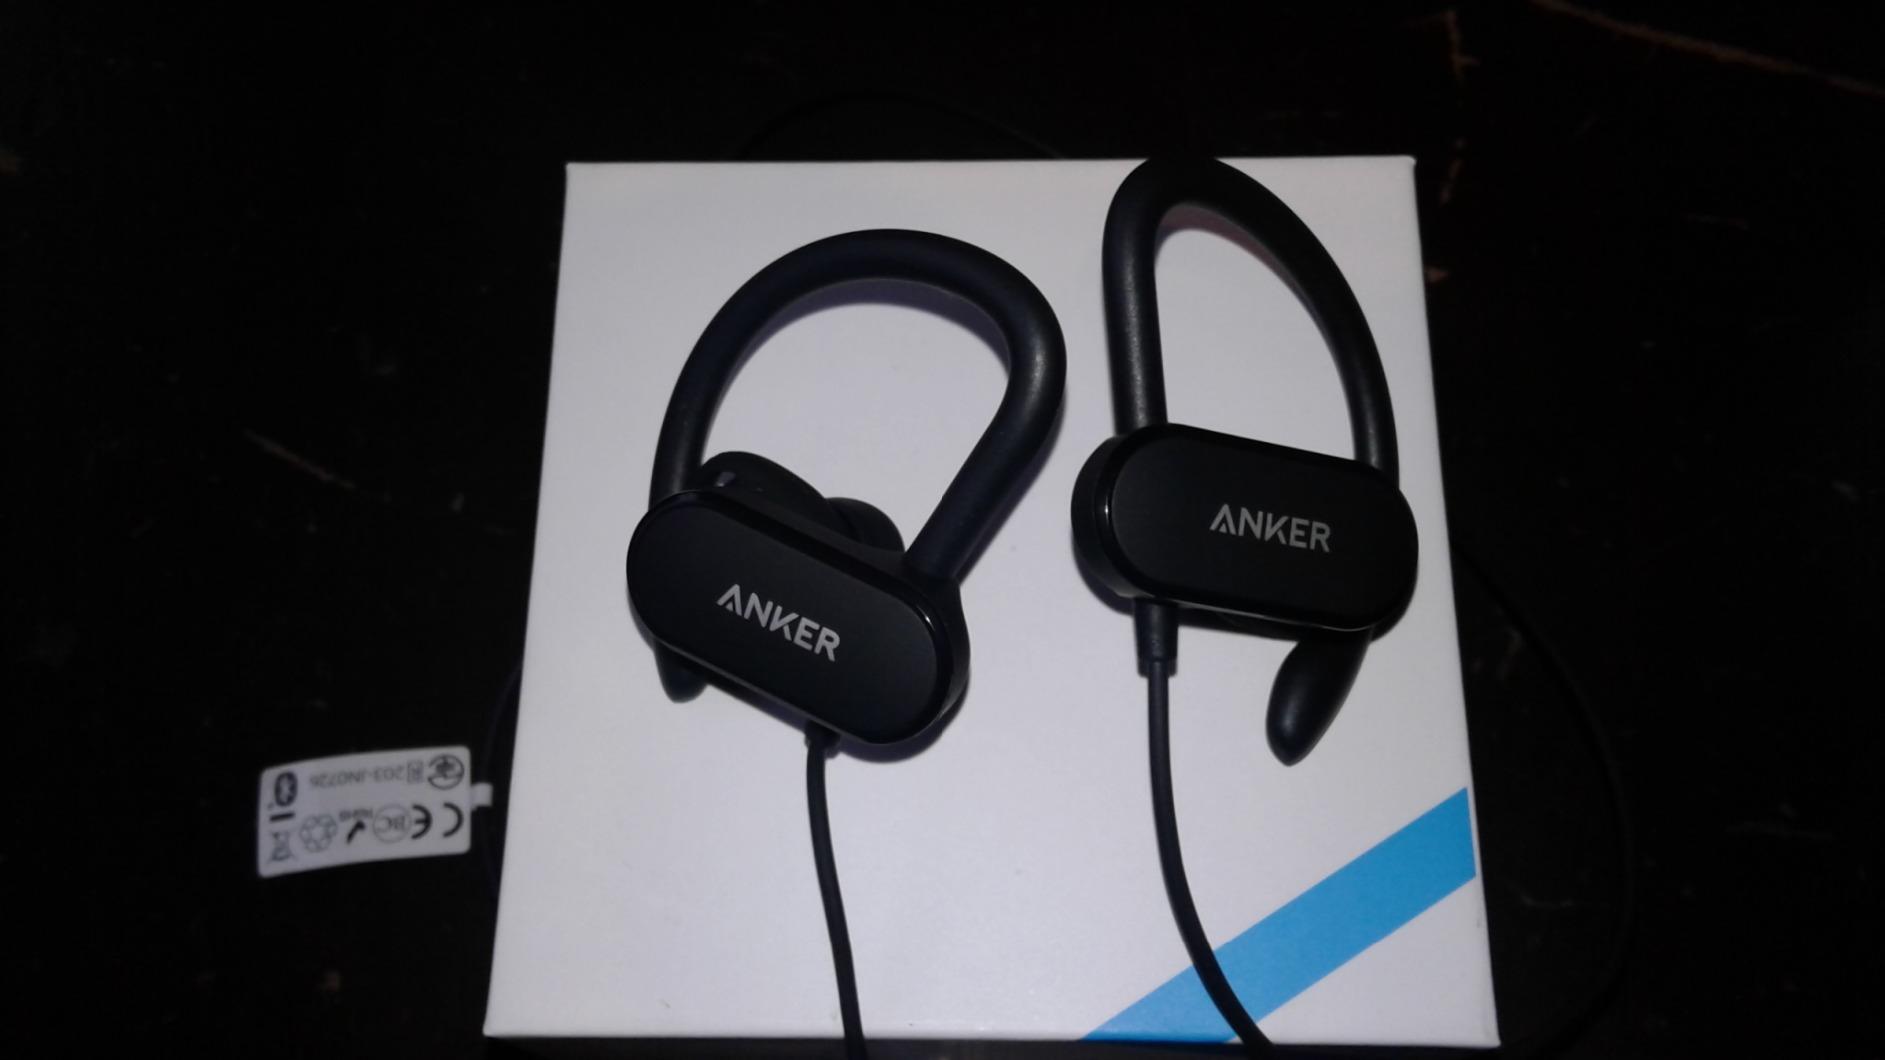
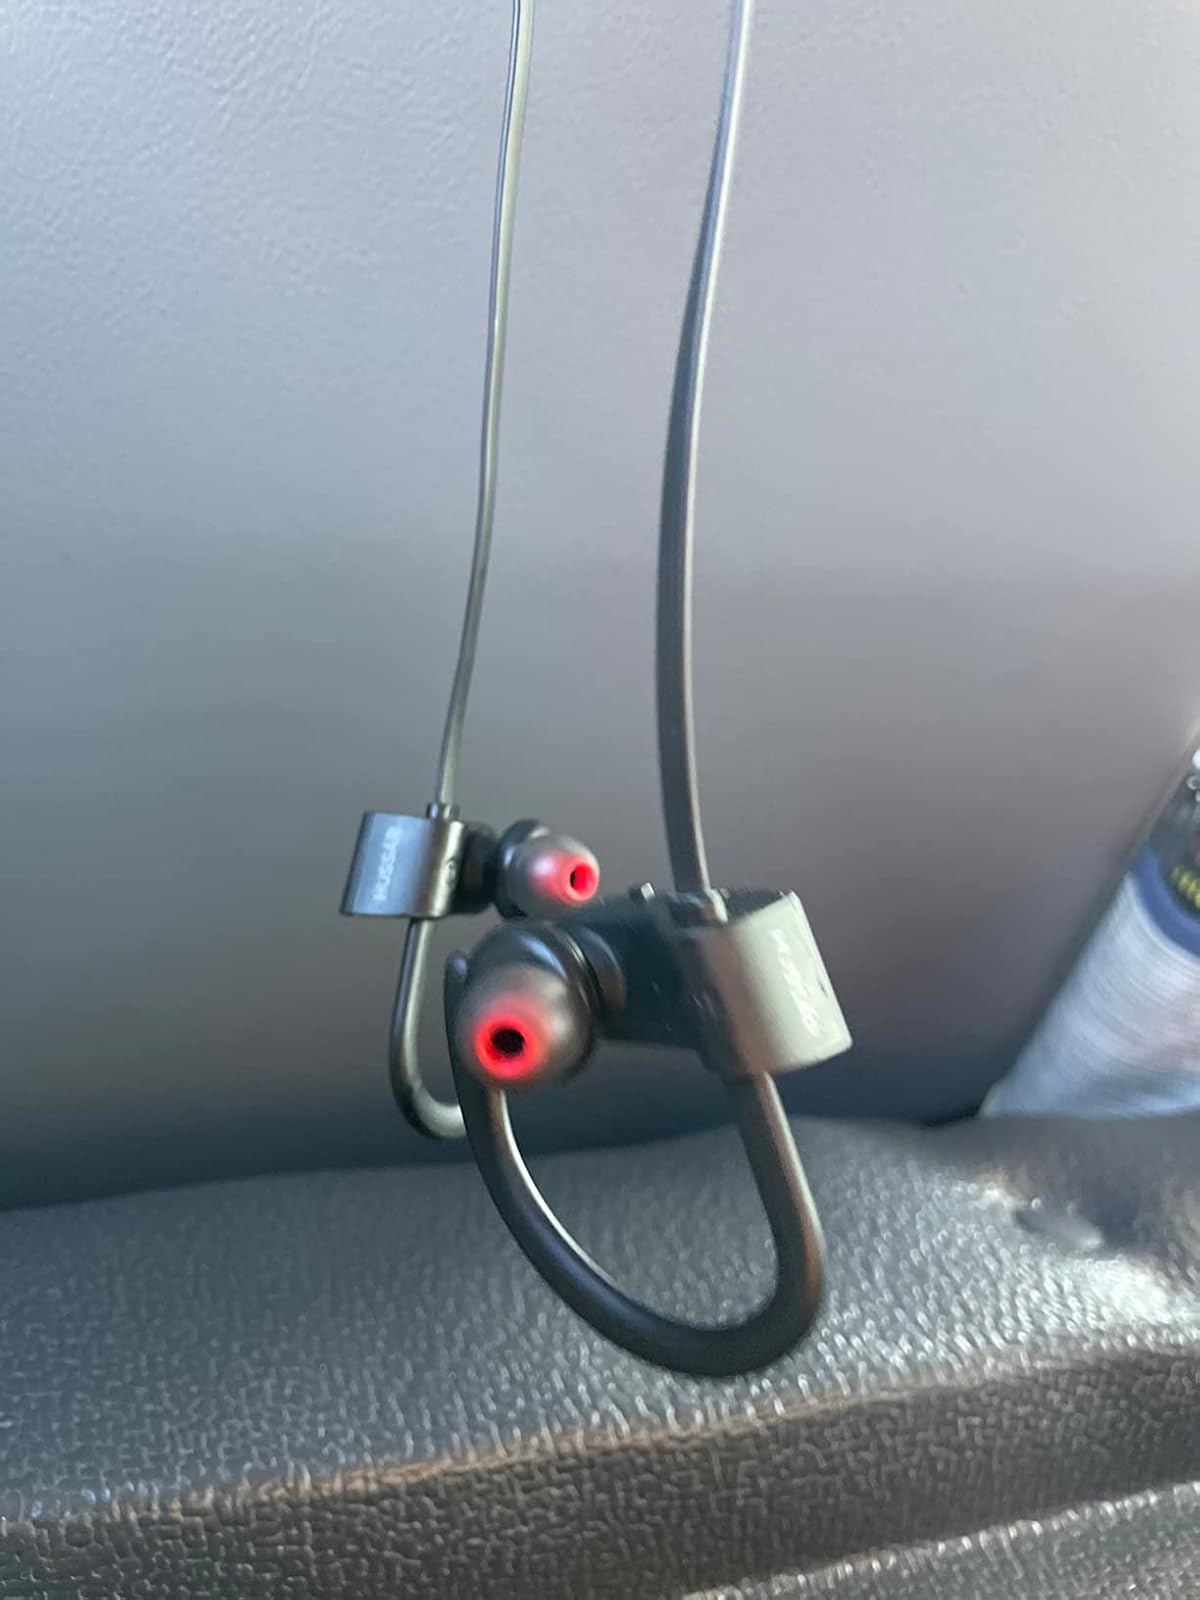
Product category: headphones
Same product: no